Enantioselective synthesis

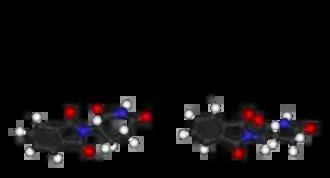
The two enantiomers of thalidomide:Left: ("S")-thalidomideRight: ("R")-thalidomide

While it was known that the different enantiomers of a drug could have different activities, with significant early work being done by Arthur Robertson Cushny, this was not accounted for in early drug design and testing. However, following the thalidomide disaster the development and licensing of drugs changed dramatically.